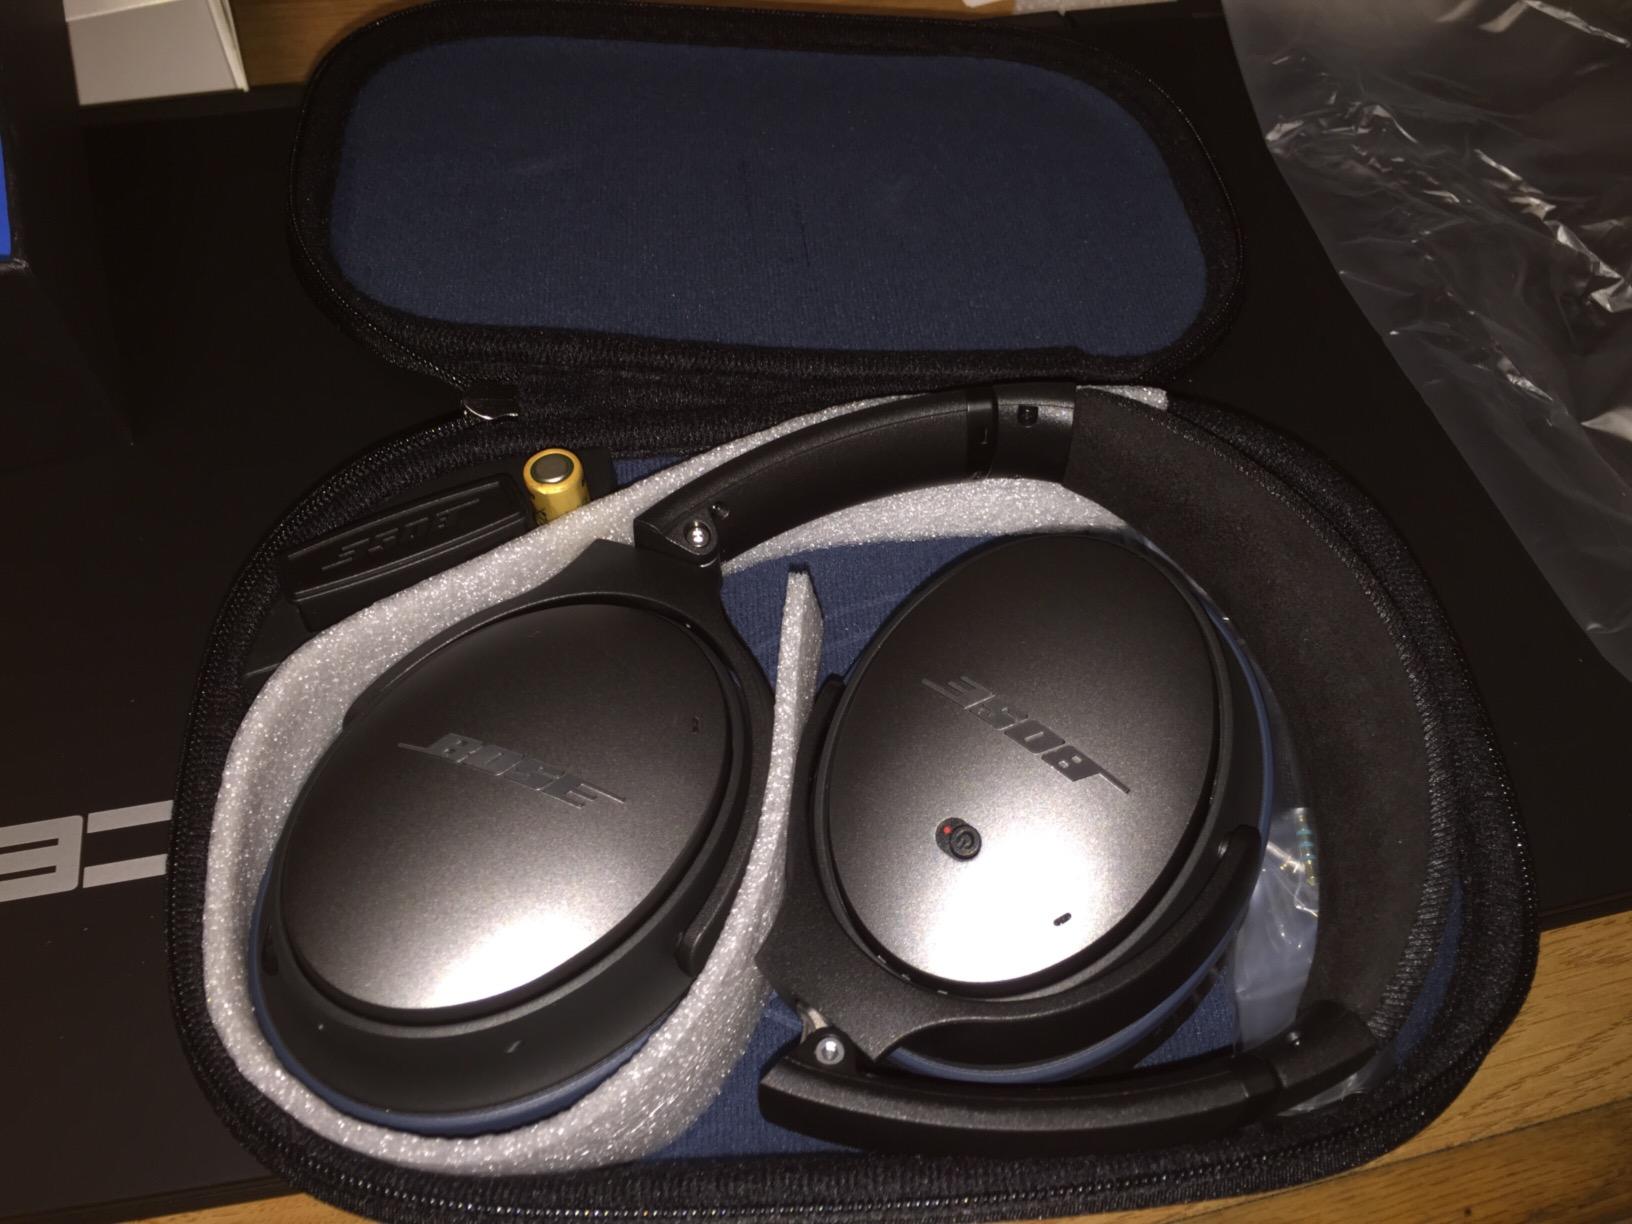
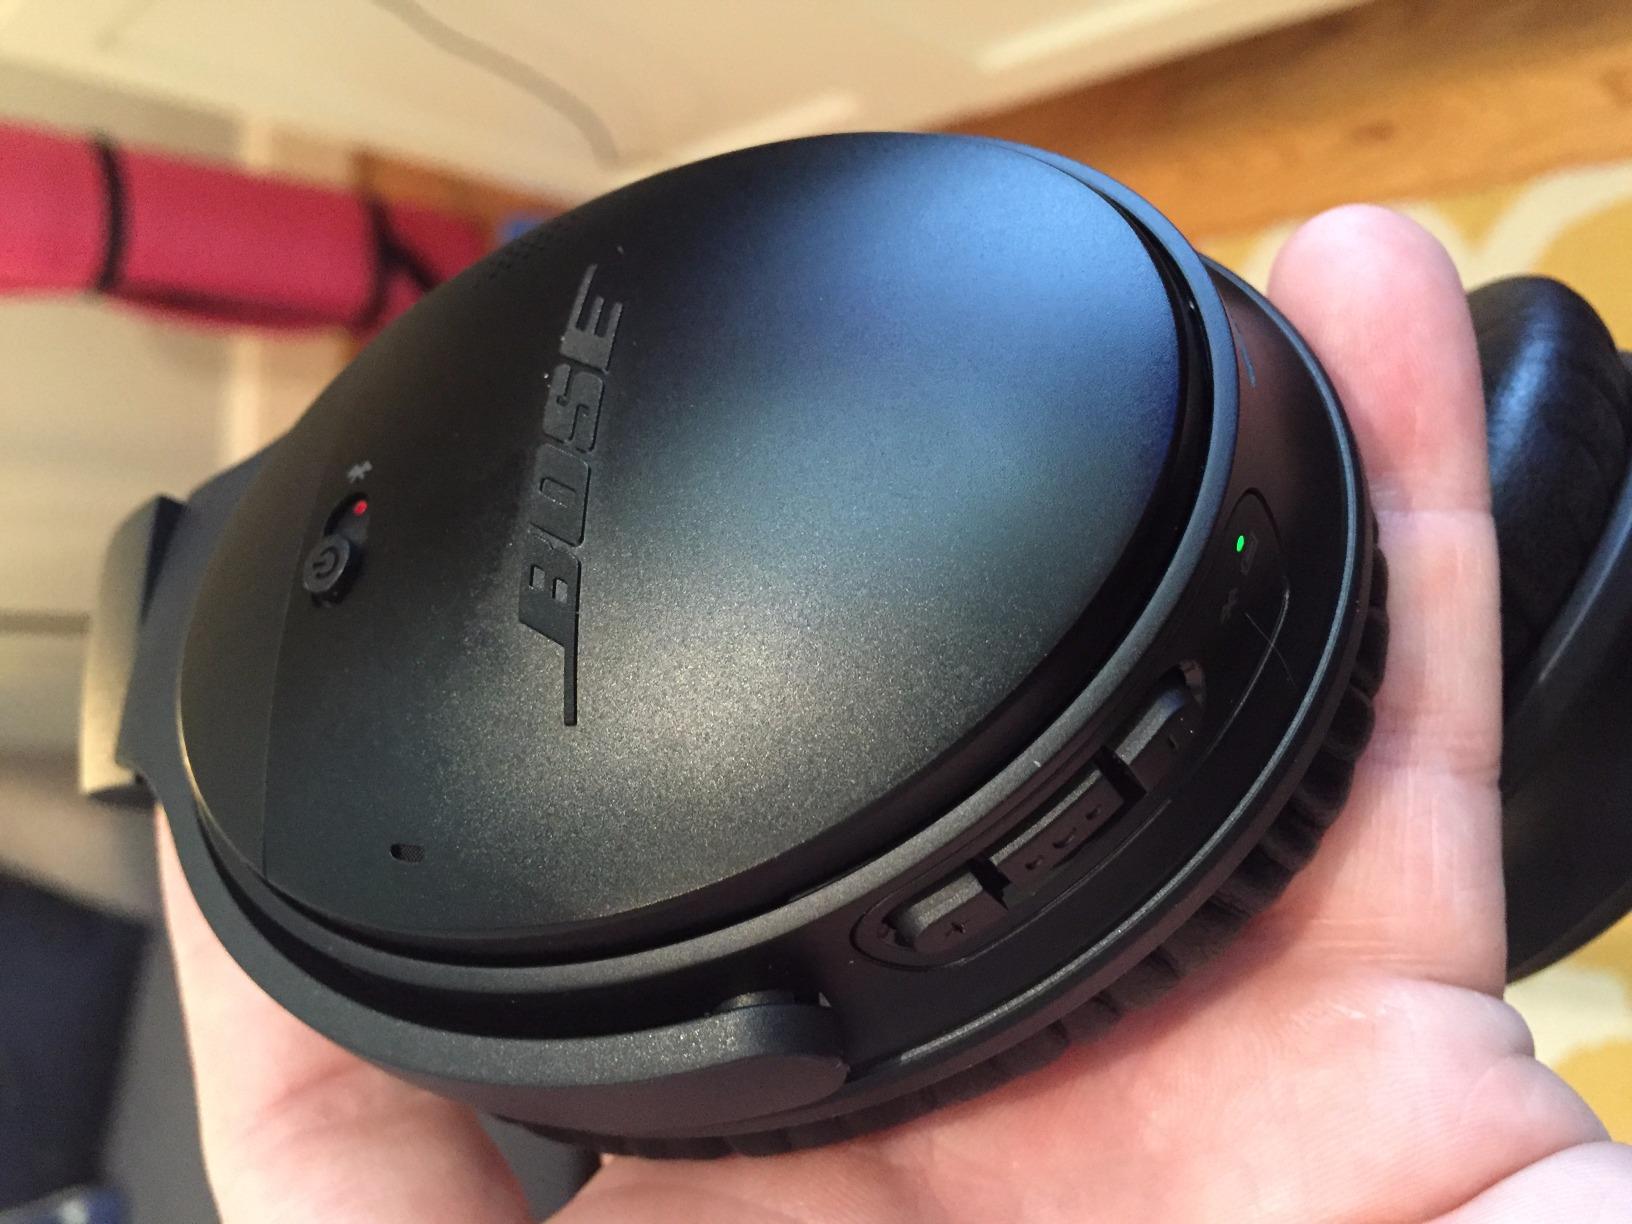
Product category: headphones
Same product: no